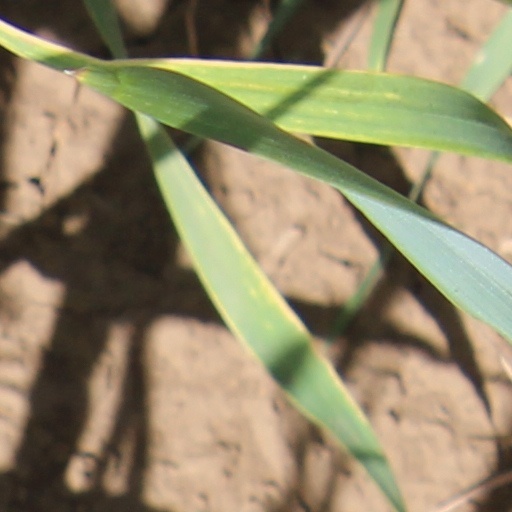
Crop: wheat